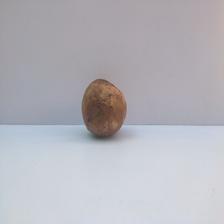
Size: Spoiled